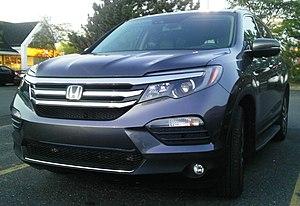
Ma photo d'un Honda Pilot de 2016, à Montréal, Québec, Canada.